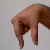
The image shows a hand gesture representing the letter 'Q' in Indian Sign Language.